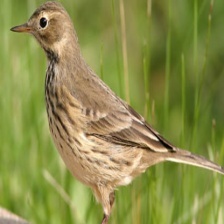
Species: AMERICAN PIPIT
Scientific name: ANTHUS RUBESCENS